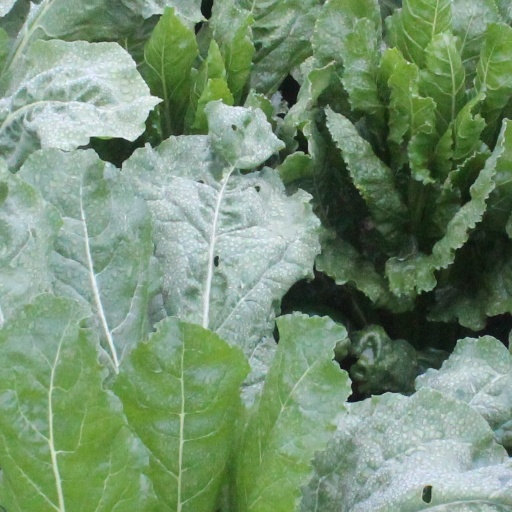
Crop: sugar beet